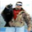
Label: flatfish